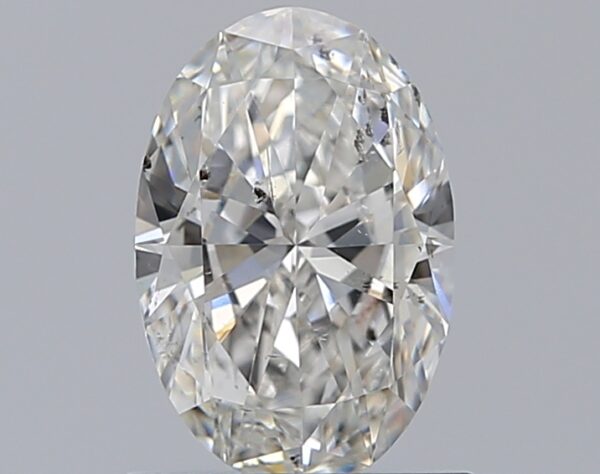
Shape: oval
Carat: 0.96
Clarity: SI2
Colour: G
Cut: EX
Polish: EX
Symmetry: VG
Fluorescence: M
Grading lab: GIA
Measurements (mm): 8.04 x 5.36 x 3.22